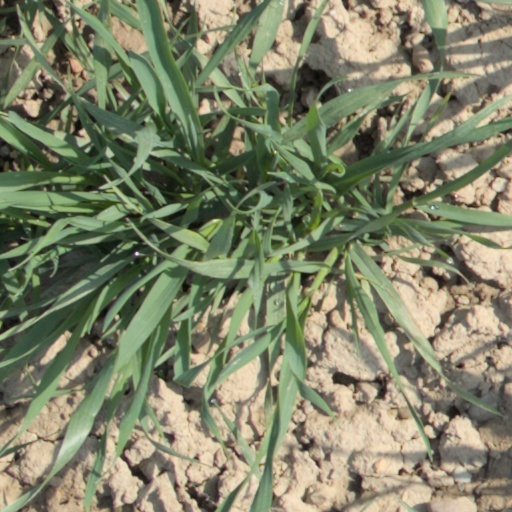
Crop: wheat